La fille mal gardée

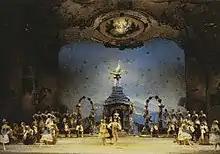
Final scene from act 2 of the Kirov/Mariinsky Ballet's revival of "La fille mal gardée", Saint Petersburg, 1994

In 1930 the choreographers Asaf Messerer and Igor Moiseyev mounted a new version "La fille mal gardée" for the Bolshoi Ballet, which was based on the 1903 edition by Gorsky. For this production Messerer and Moiseyev added a new act to the ballet titled "The Wedding of Lise and Colas", set to an arrangement of music taken from Glinka's "Orpheus". Messerer and Moiseyev's version remained in the Bolshoi Theatre's repertory for only two years, and was then revived under the title "The Rivals" in 1935, with the Hertel/Glinka music revised by the conductor Alexander Mosolov. This version was given only eighteen performances and then dropped from the repertory altogether.